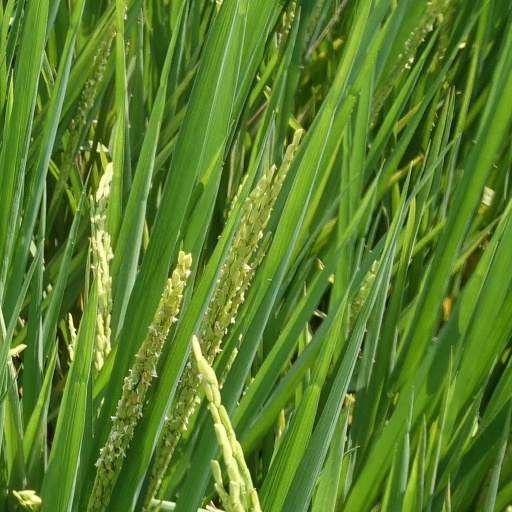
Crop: rice